Palazzo Marino

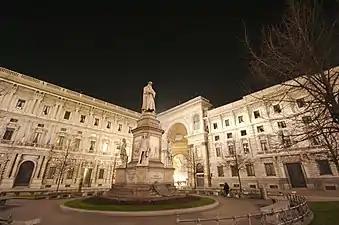
Piazza della Scala: the statue of Leonardo da Vinci, Palazzo Marino (on the left) and the entrance of Galleria Vittorio Emanuele II (on the right)

The palace was built from 1557 to 1563 for Tommaso Marino. It was designed by architect Galeazzo Alessi from Perugia. Its main facade originally faced Piazza San Fedele, as Piazza della Scala at the time was a warren of medieval houses. The construction was occasionally slowed down by the opposition of the population, that had a very conservative attitude towards the architecture of the centre of Milan.